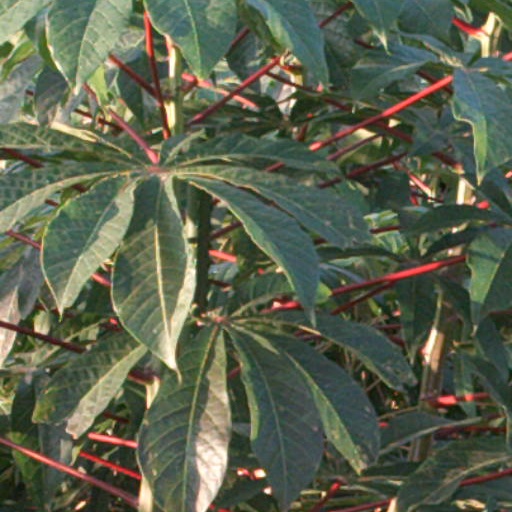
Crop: cassava